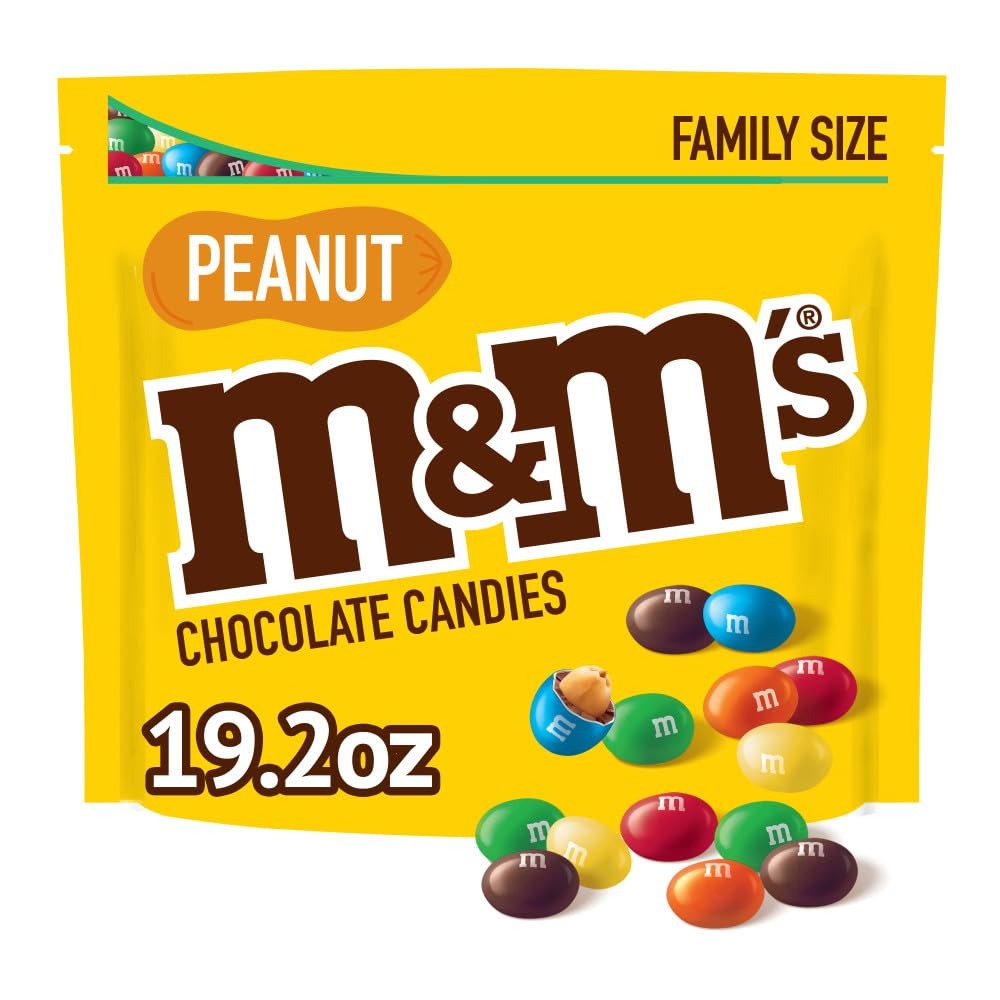
Item Name: M&M'S Peanut Milk Chocolate Candy, Super Bowl Chocolates Family Size, 19.2 oz Bag
Bullet Point 1: Share some big game sweetness by adding the chocolatey and peanuty taste of M&M's Peanut Chocolate Candies to your spread with this 19.2-ounce family size pack
Bullet Point 2: Enjoy real milk chocolate, roasted peanuts and colorful candy shells
Bullet Point 3: Great for fall tailgating moments when you'd like a colorful candy treat
Bullet Point 4: Perfect for Super Bowl fans looking for resealable candy packs to stock the party
Bullet Point 5: Don't make a rookie mistake, add a taste of sweetness to your Super Bowl spread of salty snacks, apps, and football game grub, because everyone loves a sweet victory
Value: 19.2
Unit: Ounce

Price: 8.99